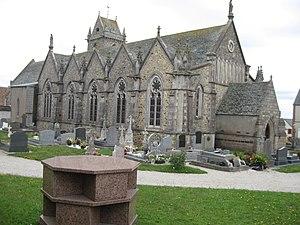
Biville (Manche, Fr) église, vue de l'ouest
Cet article recense les monuments historiques situés dans l'arrondissement de Cherbourg, dans le département de la Manche.
Biville est une ancienne commune française du département de la Manche, dans la région Normandie, peuplée de 546 habitants.